The Cheviot

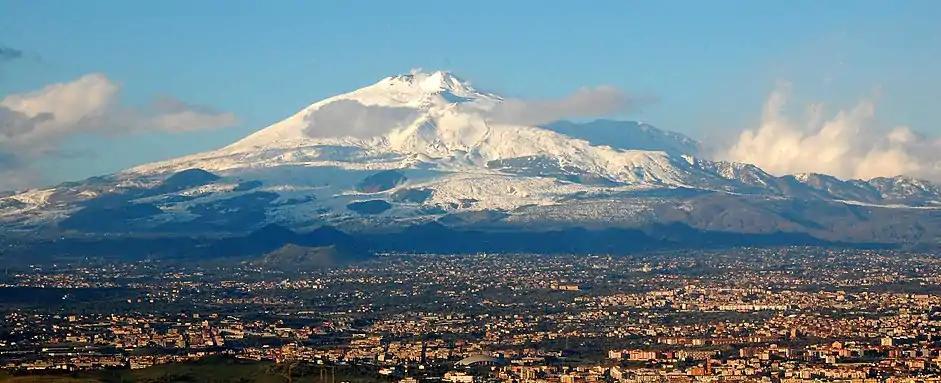
During the geological era in which it was active, The Cheviot volcano may have been similar in size to Mount Etna on Sicily (pictured).

Usway Burn, a tributary of the Coquet, rises on The Cheviot, as does College Burn, which flows across a series of cascades though a gorge known as Hen Hole on the western flank of the mountain and merges with the Bowmont Water to form the River Glen near Kirk Newton. Harthope Burn also has its source at the Cheviot.